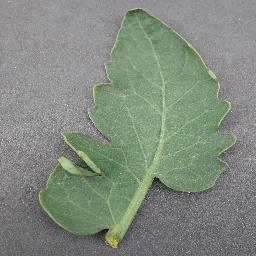
Label: Tomato___healthy